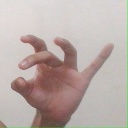
अक्षर: ओ